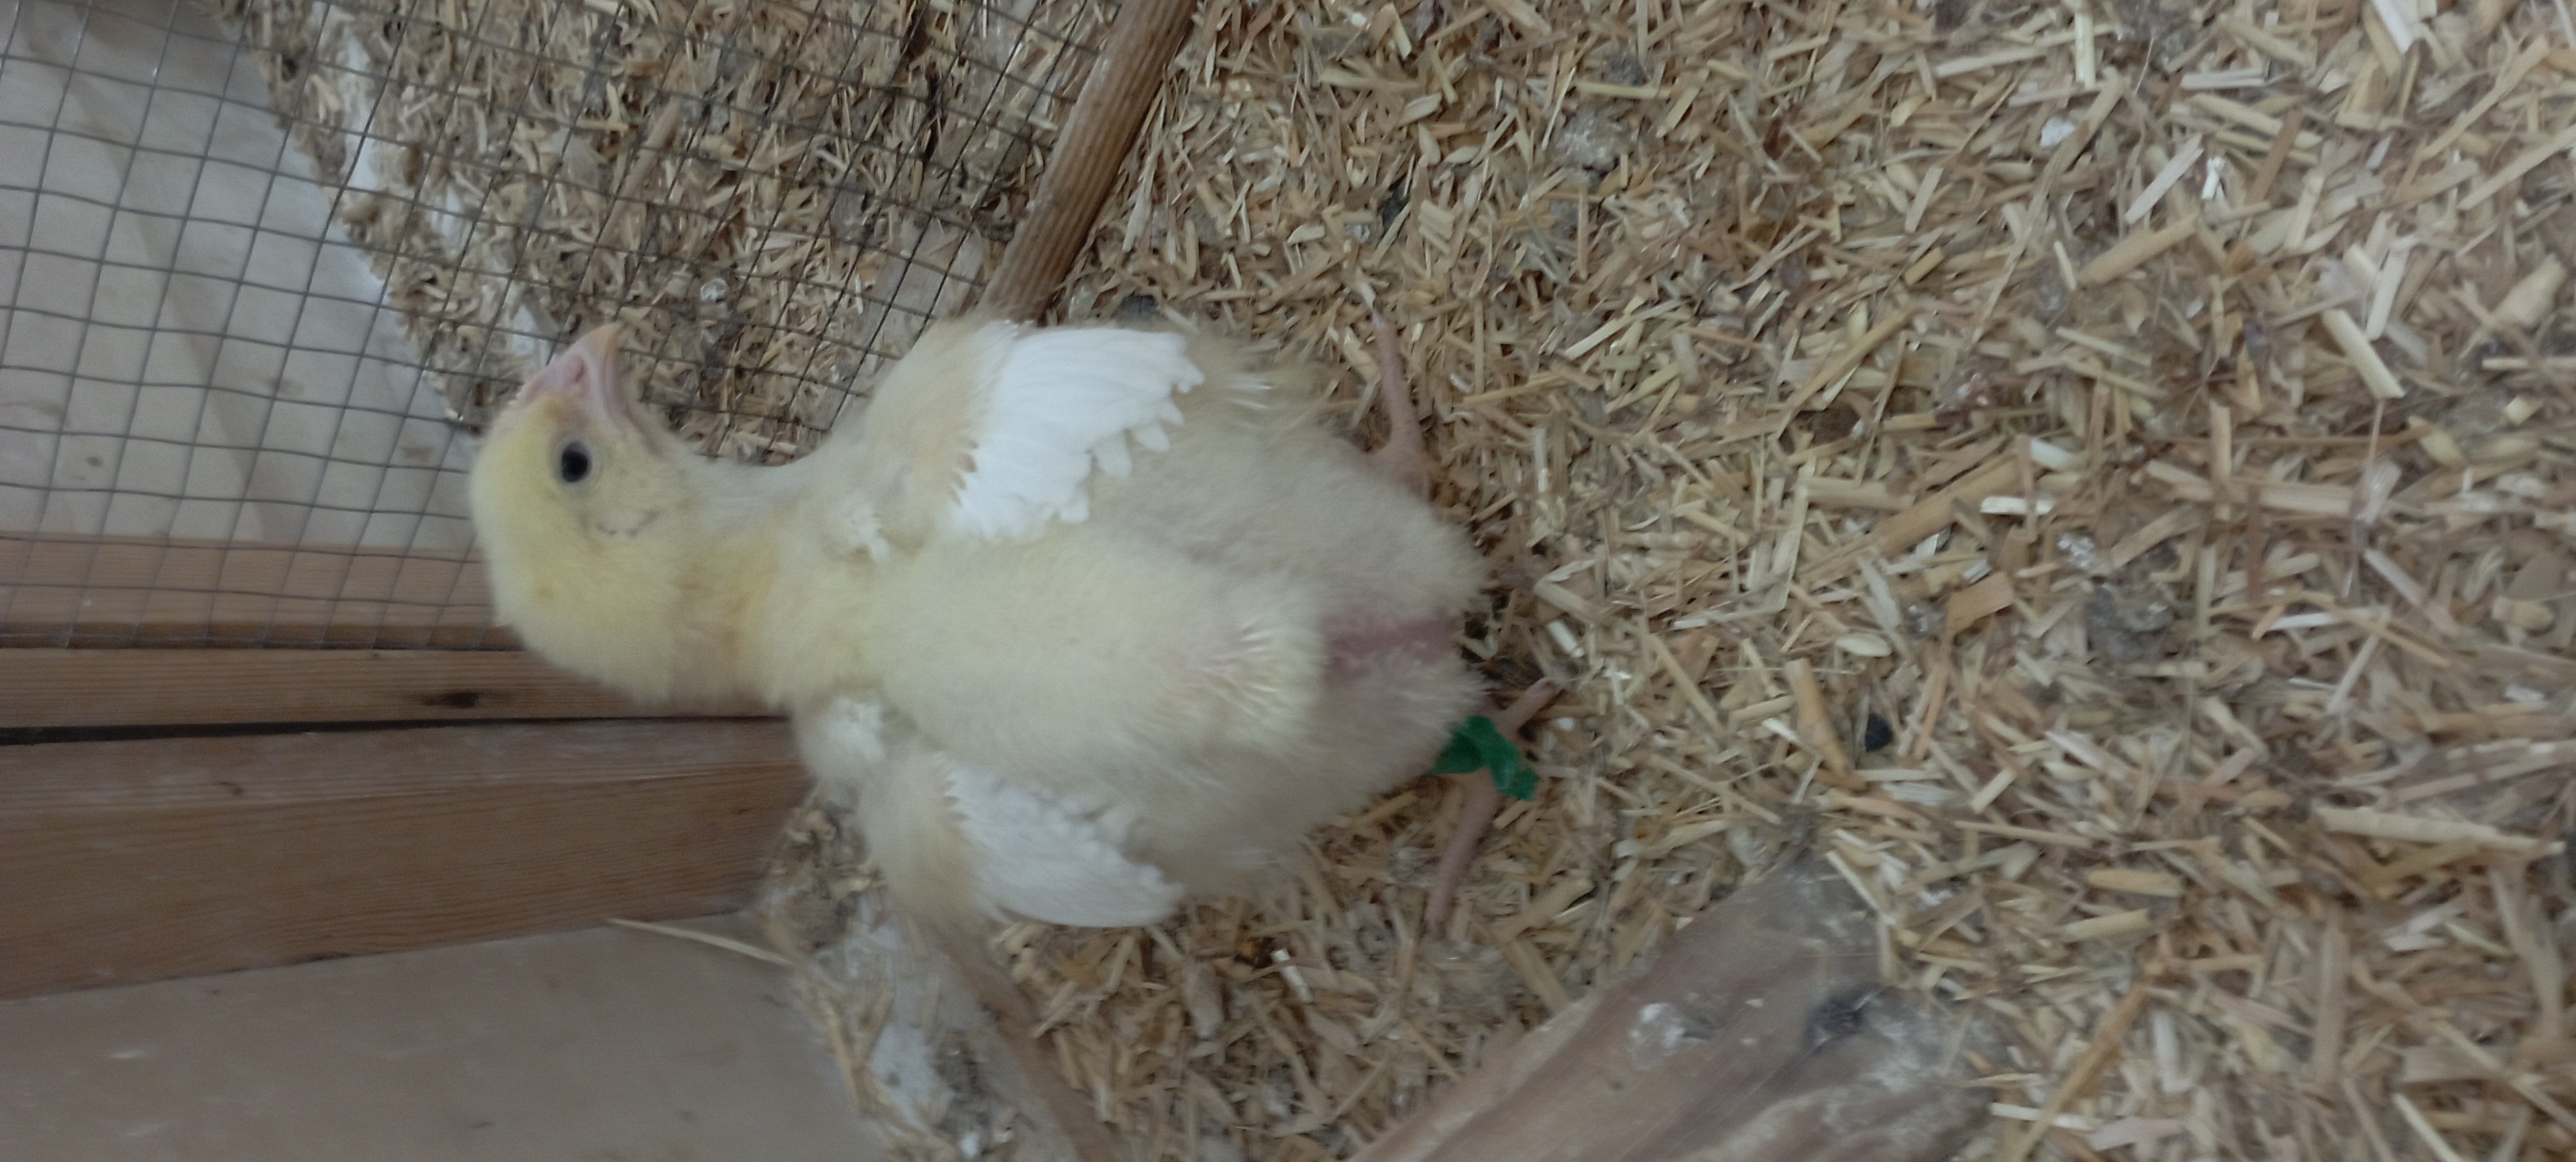
Weight: 434 g